Hellenistic period

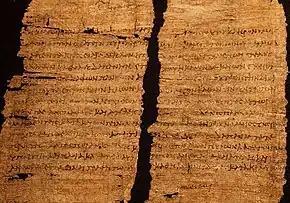
Papyrus document dated to c.33 BC with the possible handwriting of Cleopatra VII, Queen of Ptolemaic Egypt and the last Hellenistic monarch, who signatured "γινέσθωι" ("make it happen") regarding a royal grant of tax exemptions.

While a few fragments exist, there are no complete surviving historical works that date to the hundred years following Alexander's death. The works of the major Hellenistic historians Hieronymus of Cardia (who worked under Alexander, Antigonus I and other successors), Duris of Samos and Phylarchus, which were used by surviving sources, are all lost. The earliest and most credible surviving source for the Hellenistic period is Polybius of Megalopolis (c. 200–118), a statesman of the Achaean League until 168 BC when he was forced to go to Rome as a hostage. His "Histories" eventually grew to a length of forty books, covering the years 220 to 167 BC.